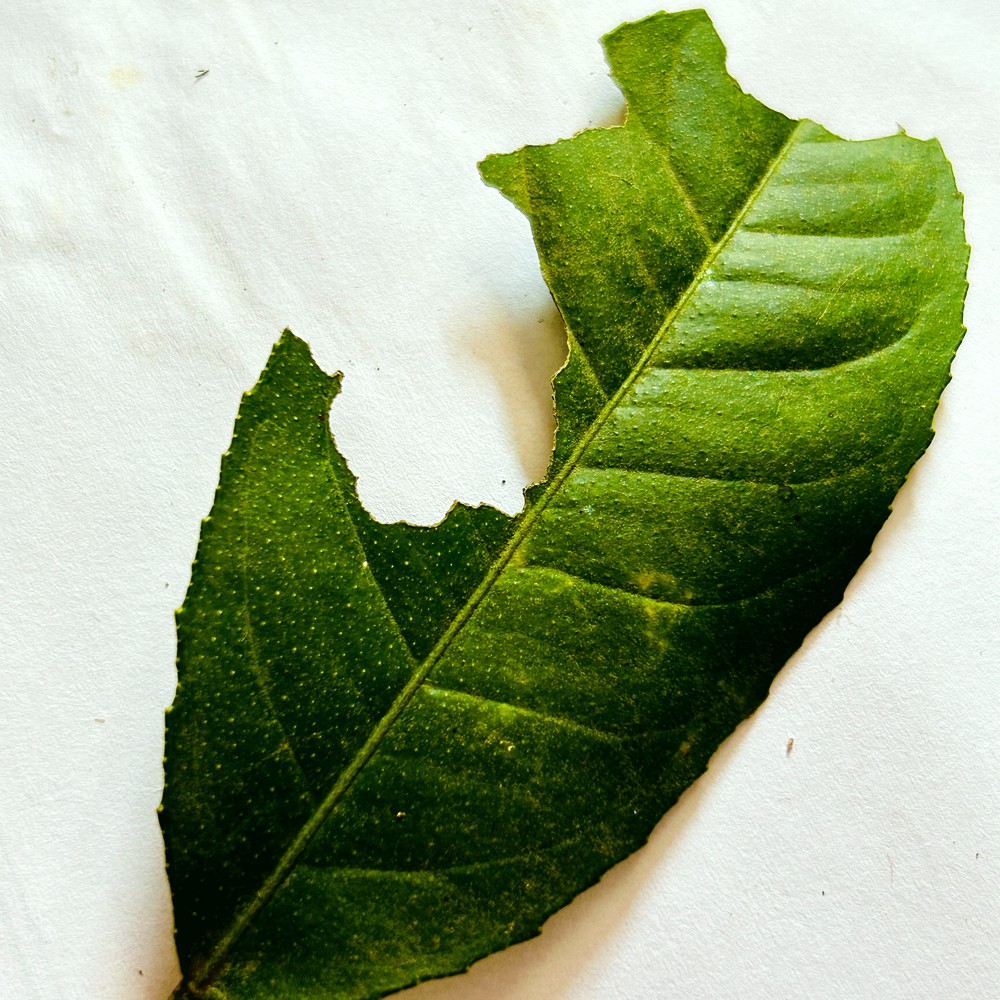
Label: Deficiency Leaf